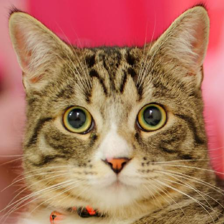
Label: animals